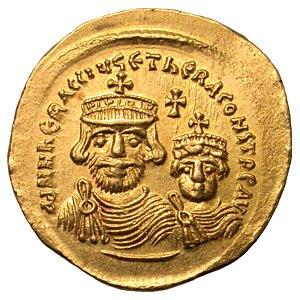
L'islam en Europe a connu sa première implantation continentale en 711 avec la conquête omeyyade de la péninsule Ibérique. Se maintenant près de huit siècles dans Al-Andalus, la première présence musulmane se clôt par l'expulsion d'Espagne en 1614 des derniers civils musulmans.